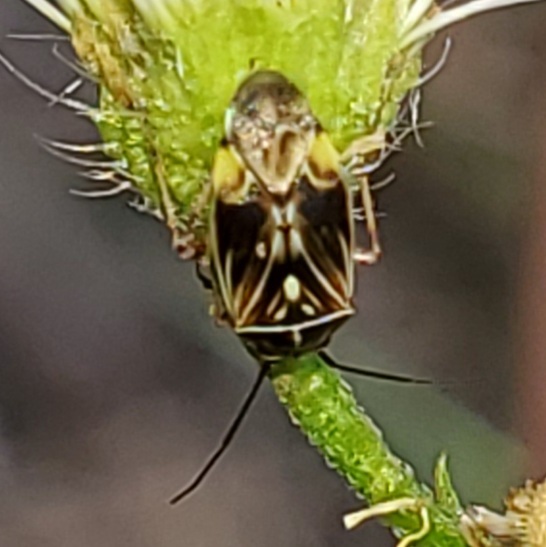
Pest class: lygus_bug